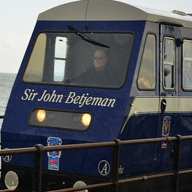
Vehicle type: Trains